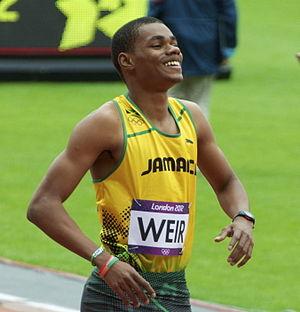
Warren Antonio Weir est un athlète jamaïcain, spécialiste du sprint et principalement du 200 mètres.